Tropical Storm Talas (2011)

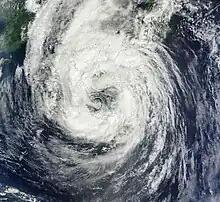
Severe Tropical Storm Talas approaching Japan on September 2

Soon, the subtropical ridge to the west of the storm weakened and the subtropical ridge to the east of the system pushed Talas to the west. As a result, Talas accelerated towards the west maintaining strength and outflow. An upper-level cyclone over the system suppressed the convection and kept it from reaching the center. Therefore, Talas remained weak and did not strengthen further. Convection never managed to consolidate the center and convective banding remained well away from the fully exposed low-level circulation center. Convective banding completely encircled the LLCC but never managed to consolidate over the LLCC because of the strong upper-lever cyclone over the storm. Talas was being steered by a mid-level anticyclone, a part of the developing omega block. On September 1, Talas developed a large annulus of nearly in diameter with multiple weak circulations cyclonically rotating around a centroid within the center. Fragmented deep convective banding broadly wrapped the low-level circulation center with an upper-level cyclone over the center and anticyclonic flow around the periphery of the storm.